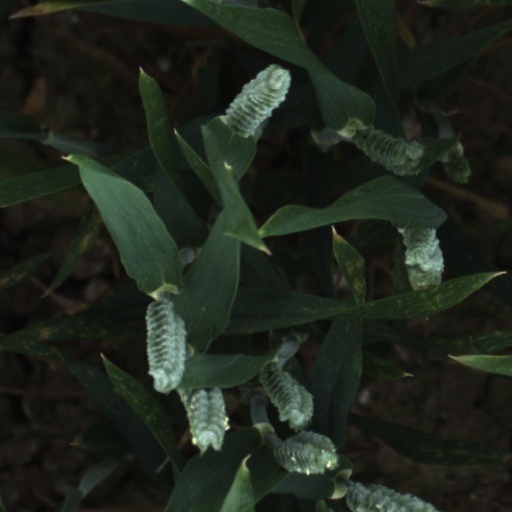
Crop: wheat